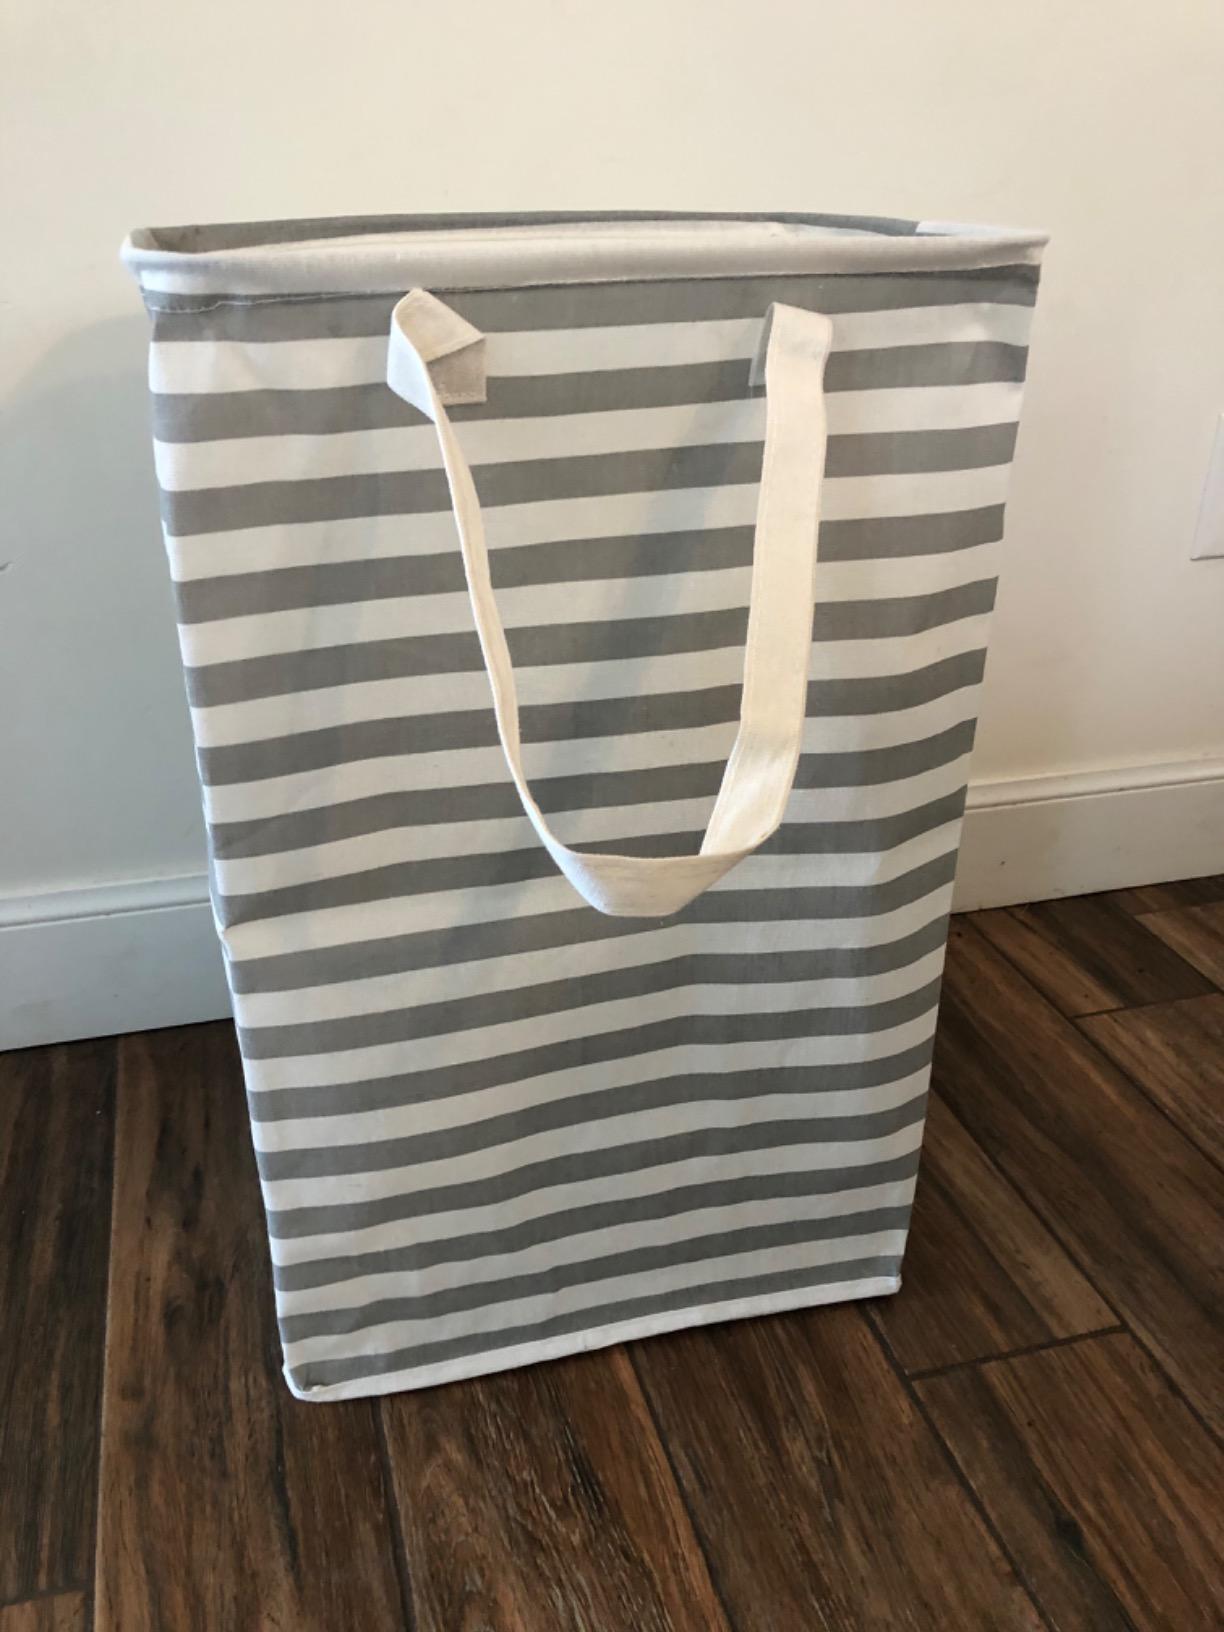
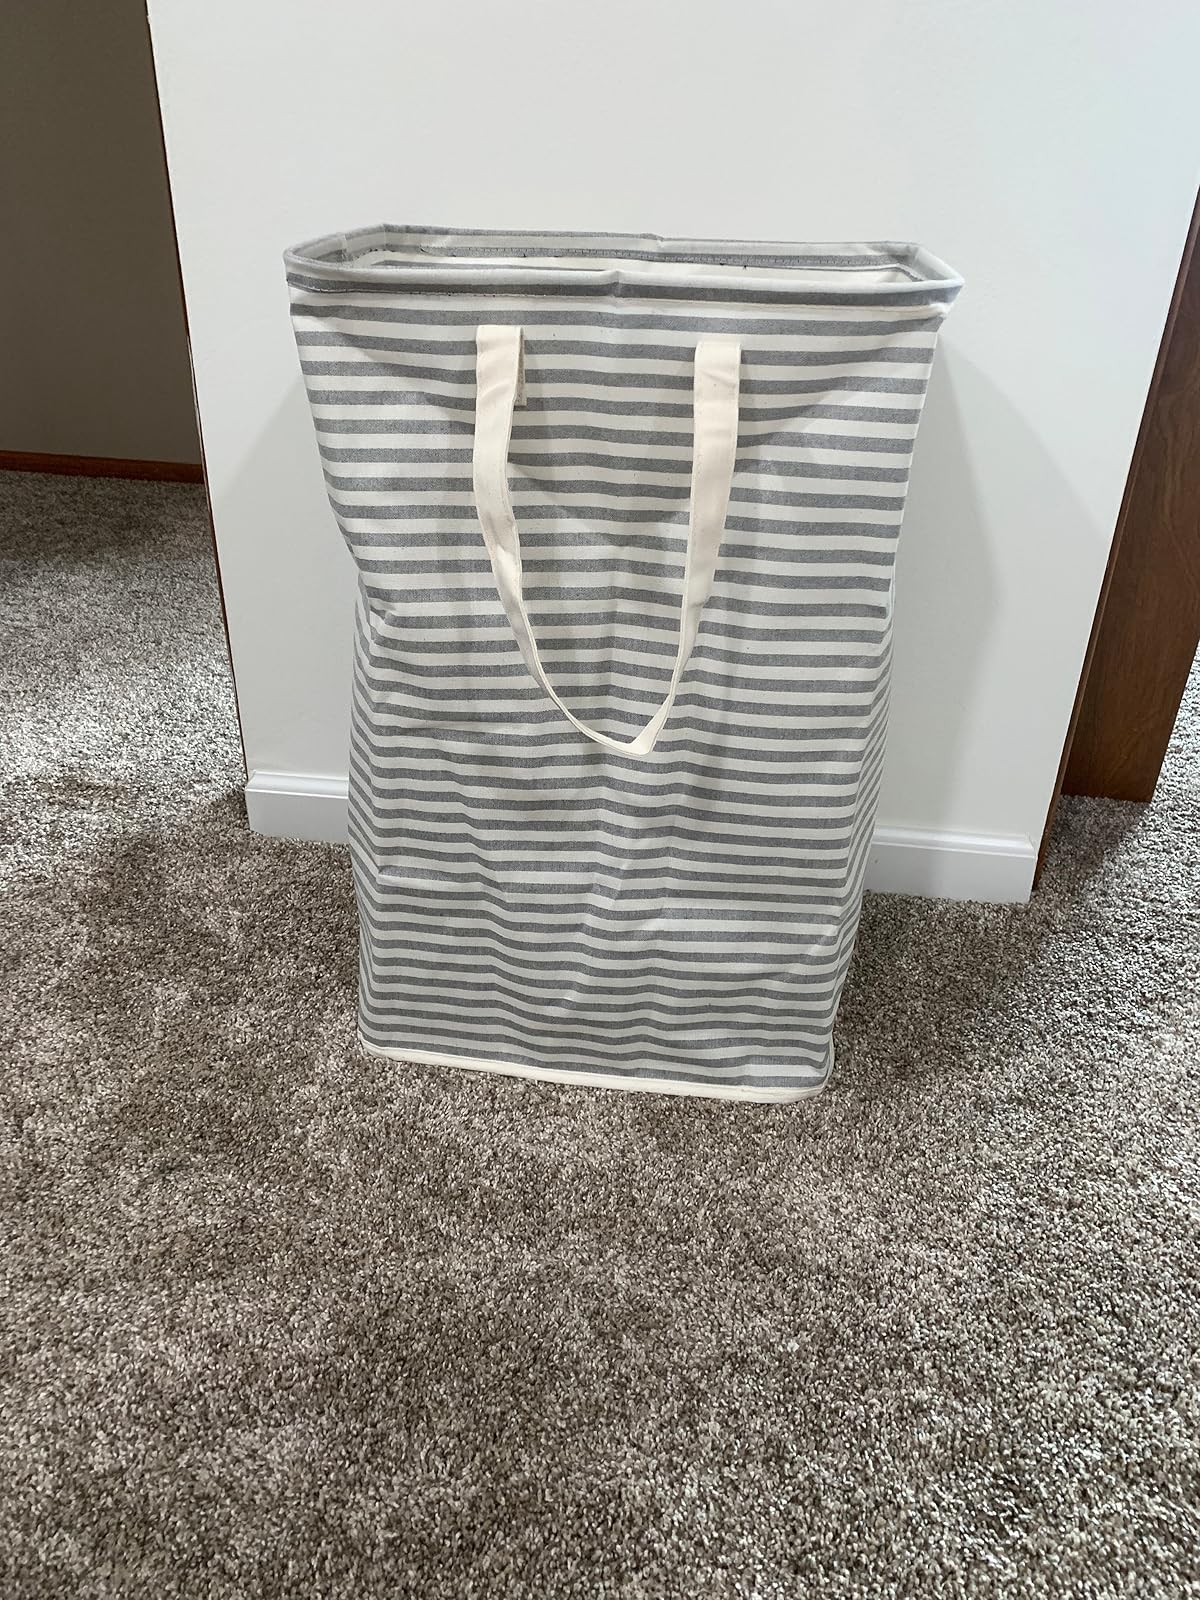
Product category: items_hamper
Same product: no